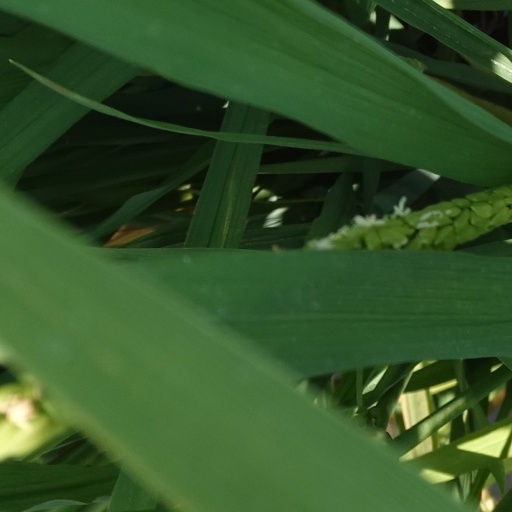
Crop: rice